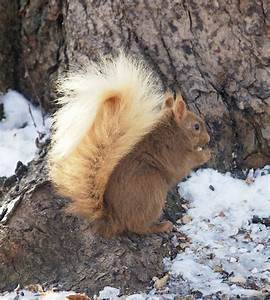
Label: squirrel